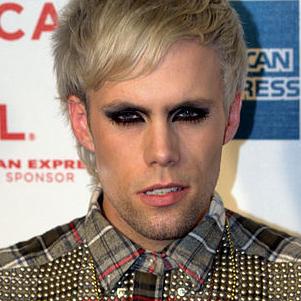
Age: 28